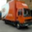
Label: truck